Raúl Castro

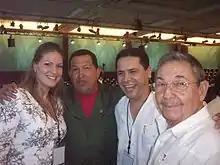
Raúl Castro with Hugo Chávez, 2010

On 31 July 2006, Fidel Castro's personal secretary, Carlos Valenciaga, announced on state-run television that Fidel Castro would provisionally hand over the duties of First Secretary of the Communist Party of Cuba (party chief), President of the Council of State of Cuba (head of state), President of the Council of Ministers of Cuba (prime minister), and Commander-in-Chief of the Armed Forces to Raúl Castro while Fidel underwent and recovered from intestinal surgery to repair gastrointestinal bleeding.